Mitsumineguchi Station

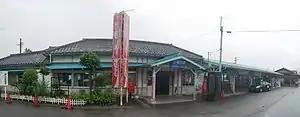
Mitsumineguchi Station in July 2019

is a passenger railway station located in the city of Chichibu, Saitama, Japan, operated by the private railway operator Chichibu Railway.